Karl Gall

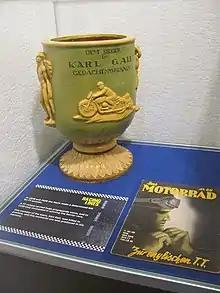
Display: 1939 Memorial Urn – Karl Gall. "Racing Lines" Exhibition Manx National Heritage (Summer 2018).

For the 1938 Isle of Man TT, Karl Gall was entered by the BMW team along with Jock West and Georg Meier. First the BMW team suffered a setback when Karl Gall was badly injured in an unofficial practice crash and was found unconscious in a ditch above the Gooseneck and was unable to race due to head injuries and a broken arm. On the startline for the 1938 Senior TT Race, one of the BMW mechanics changing a spark-plug stripped a cylinder thread on the engine of Georg Meier's BMW Type 255 Kompressor motor-cycle. Despite starting the 1938 Senior TT Race on one-cylinder, Georg Meier retired on lap 1 at the bottom of Bray Hill leaving the works Norton rider Harold Daniell to win the race.